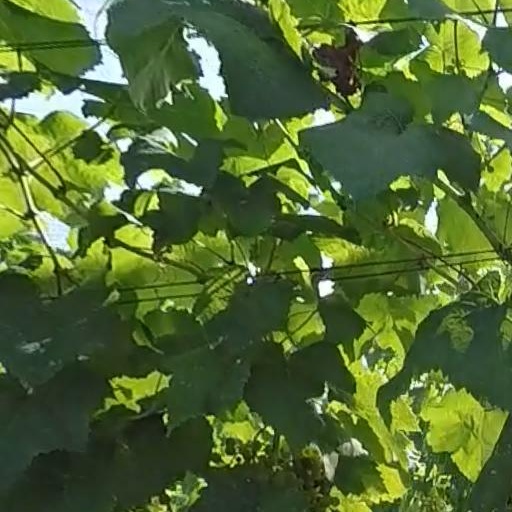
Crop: grape